Symphyotrichum lateriflorum

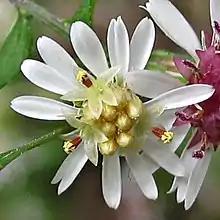
Close-up of a flower head showing open and closed disk florets with three elongated stamens, styles and stigmas covered in pollen and not visible

The male stamen is inside the tube-shaped corolla of the disk floret. It has five anthers, five filaments, and produces pollen. The anthers and filaments are readily visible as separate entities in non-Asteraceae species. Here, they are fused together to form a cylinder, or tube, with their pollen on the inside only. This male anther cylinder surrounds the female style and stigma. As the style is maturing, it elongates up through the anther cylinder, gathering the pollen on its stigma along the way.